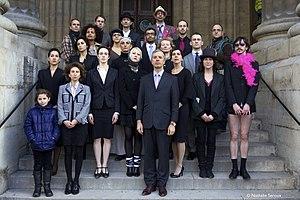
Gaspard Delanoë présente son gouvernement.
Gaspard Delanoë, né le 28 mai 1968 à Dijon, est le pseudonyme de Frédéric Hébert, artiste français, militant en faveur des squats d'artistes, président de l'association 59 Rivoli et fondateur de plusieurs collectifs d'artistes.